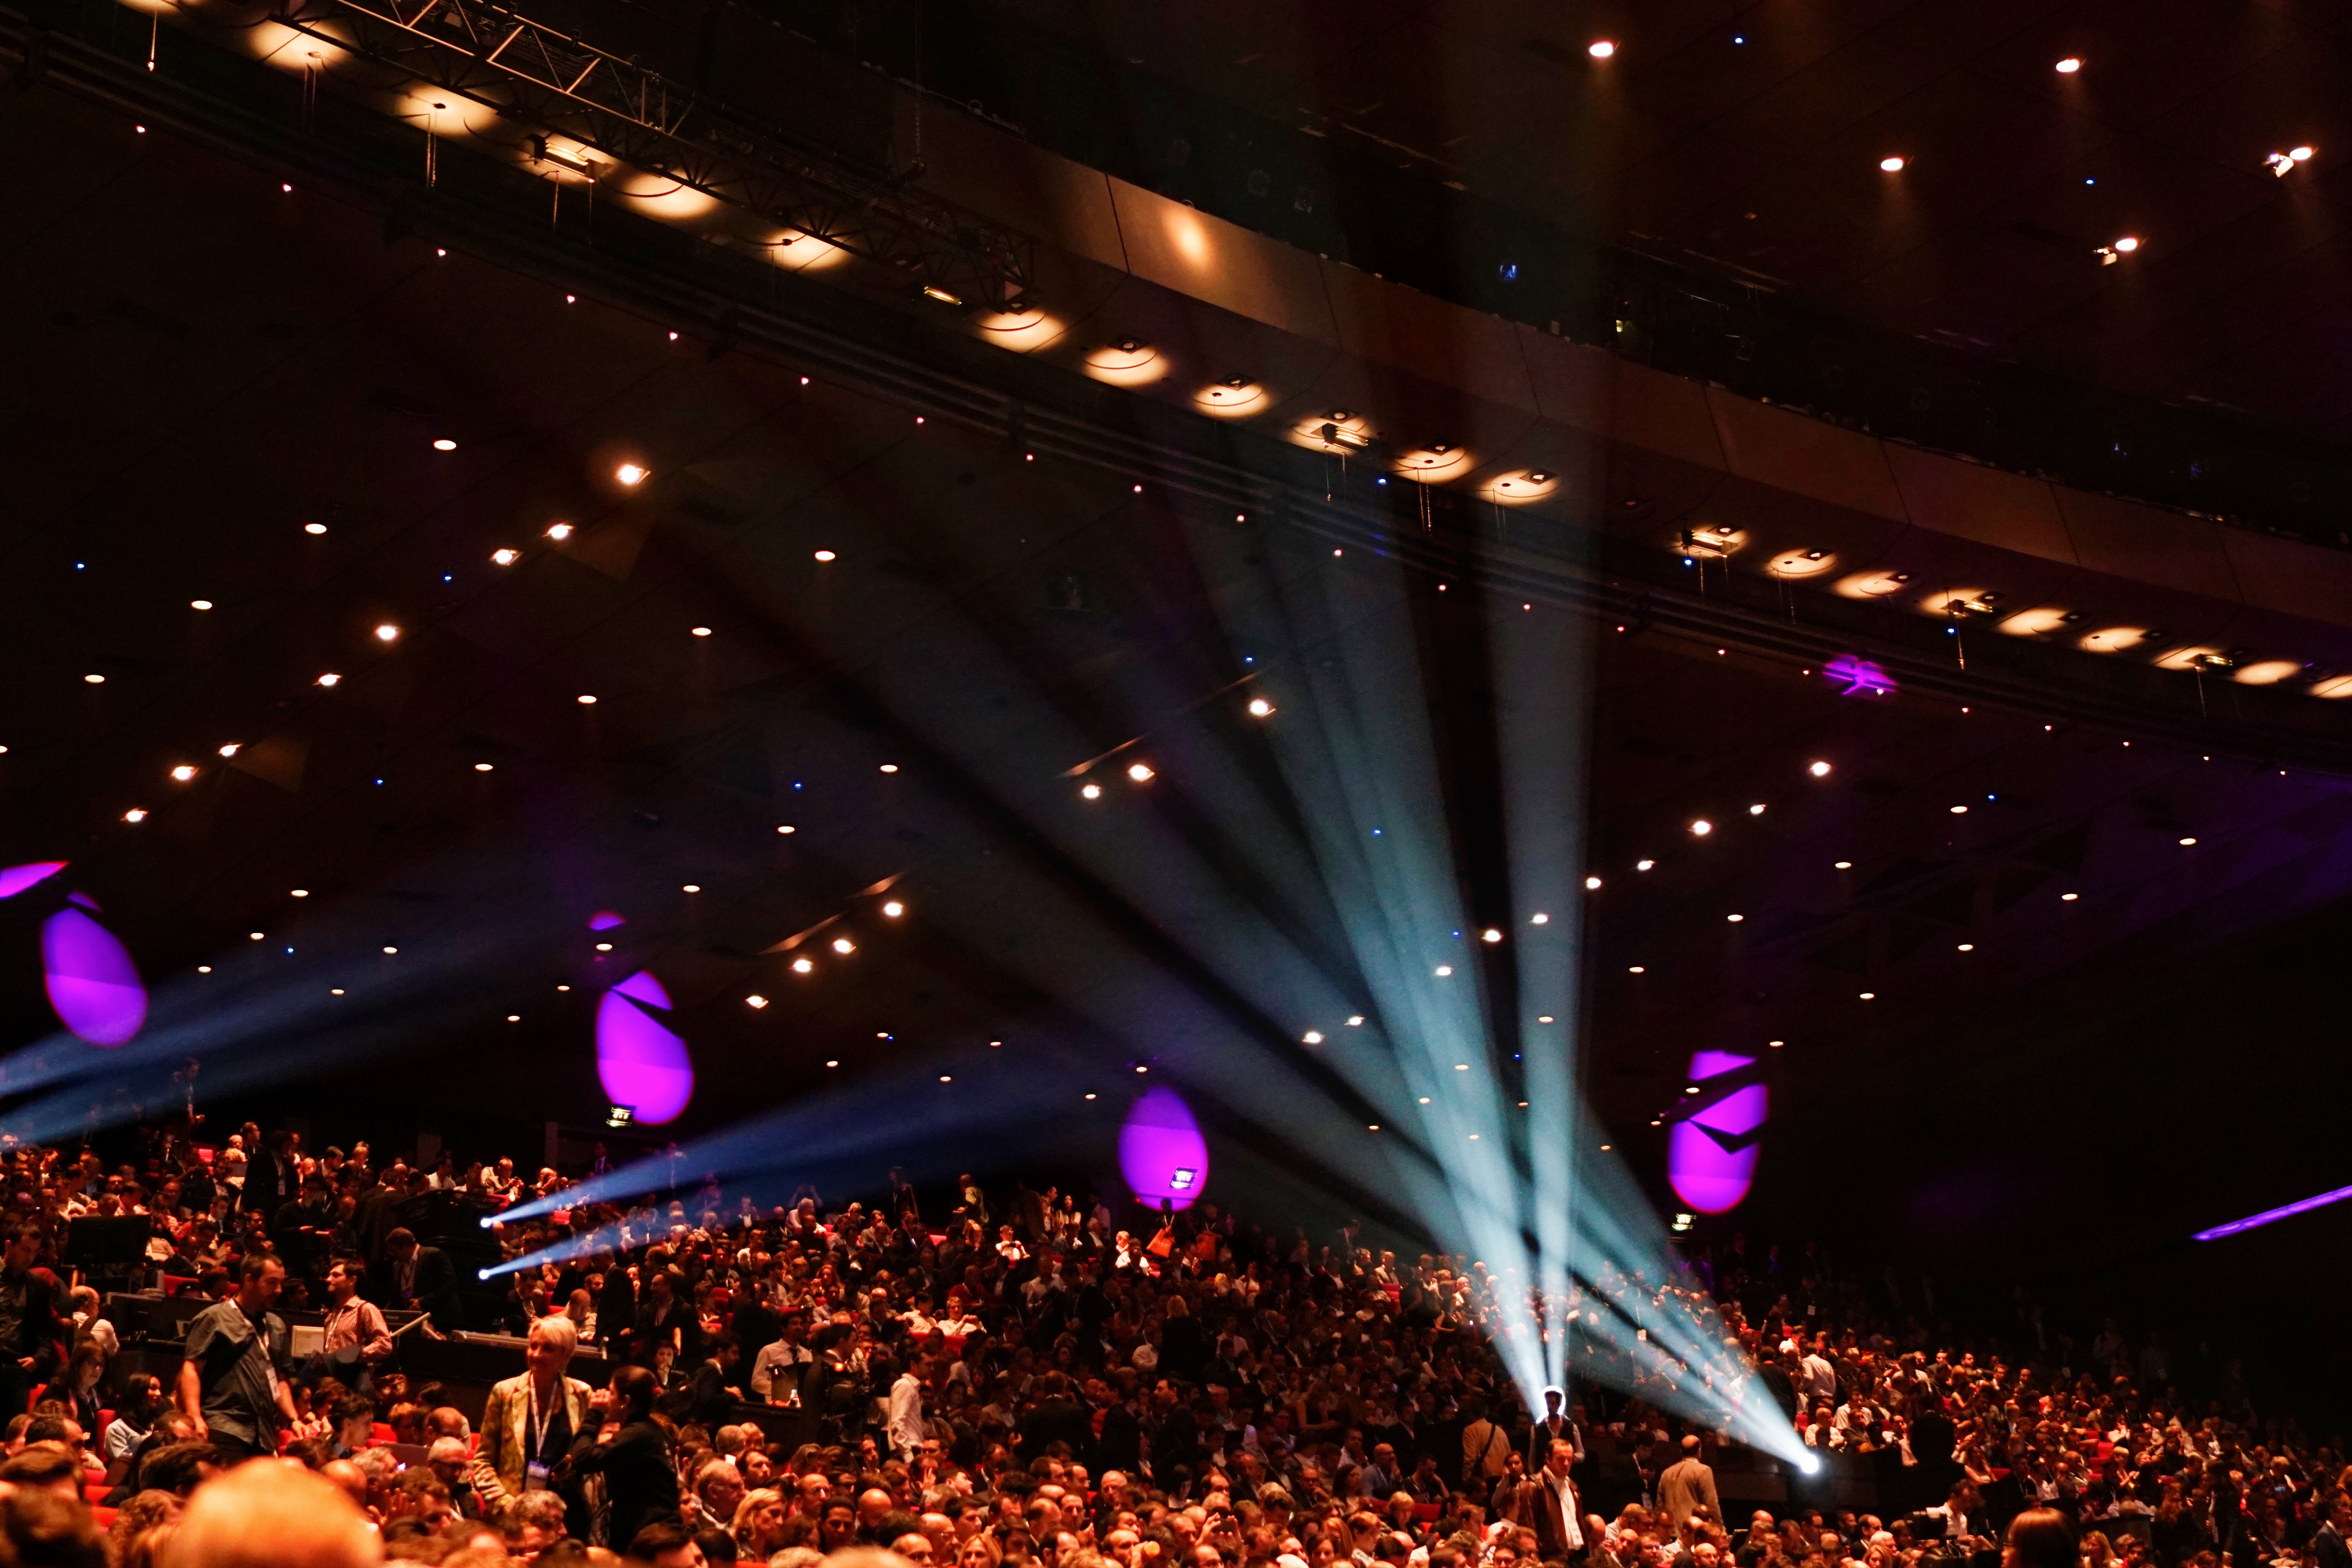
night, crowd, concert, audience, stage, performance, entertainment, performing arts, rock concert